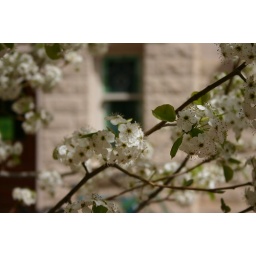
I loved the building and flowers in this picture.